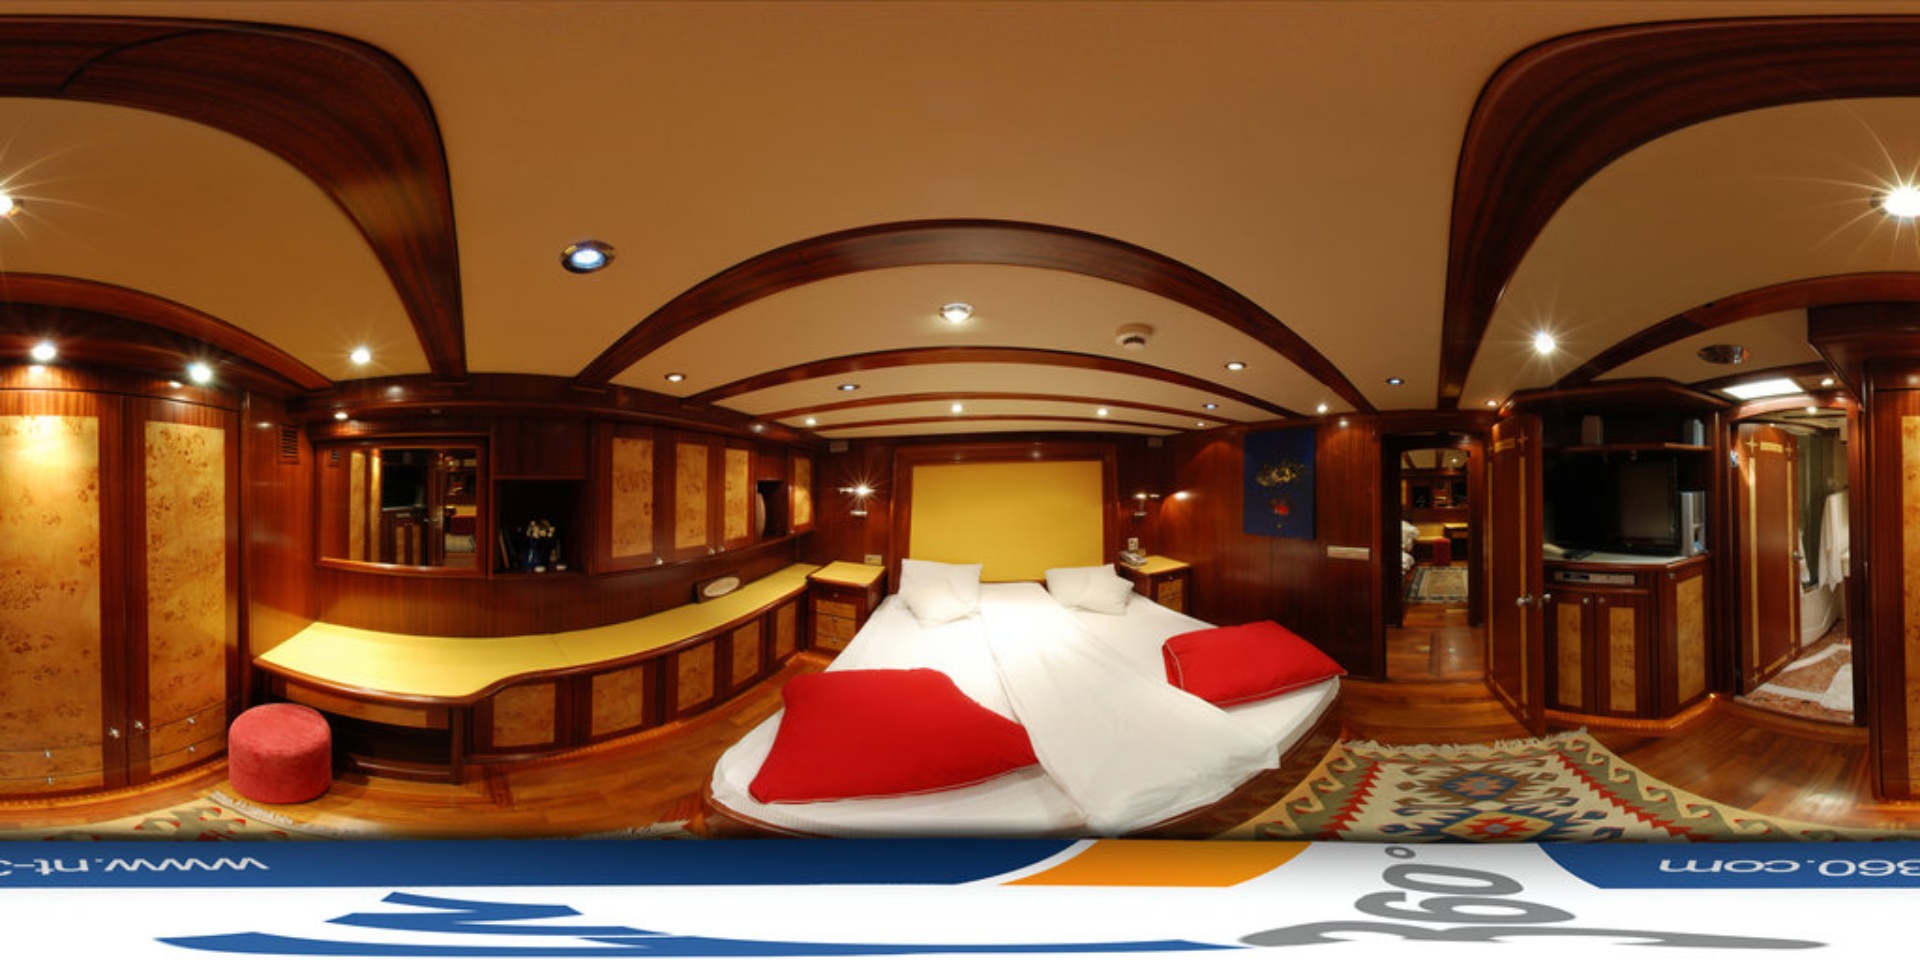
Referred object: the small red round ottoman

Referred object: the red round ottoman

Referred object: turn left, the red round ottoman next to the yellow bench